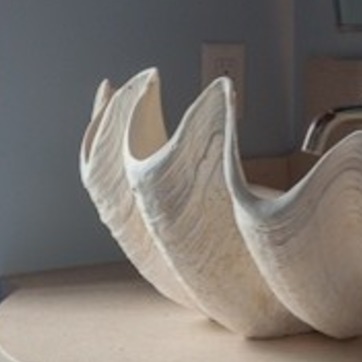
Material: ceramic